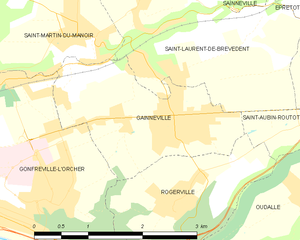
Carte des communes françaises Gainneville